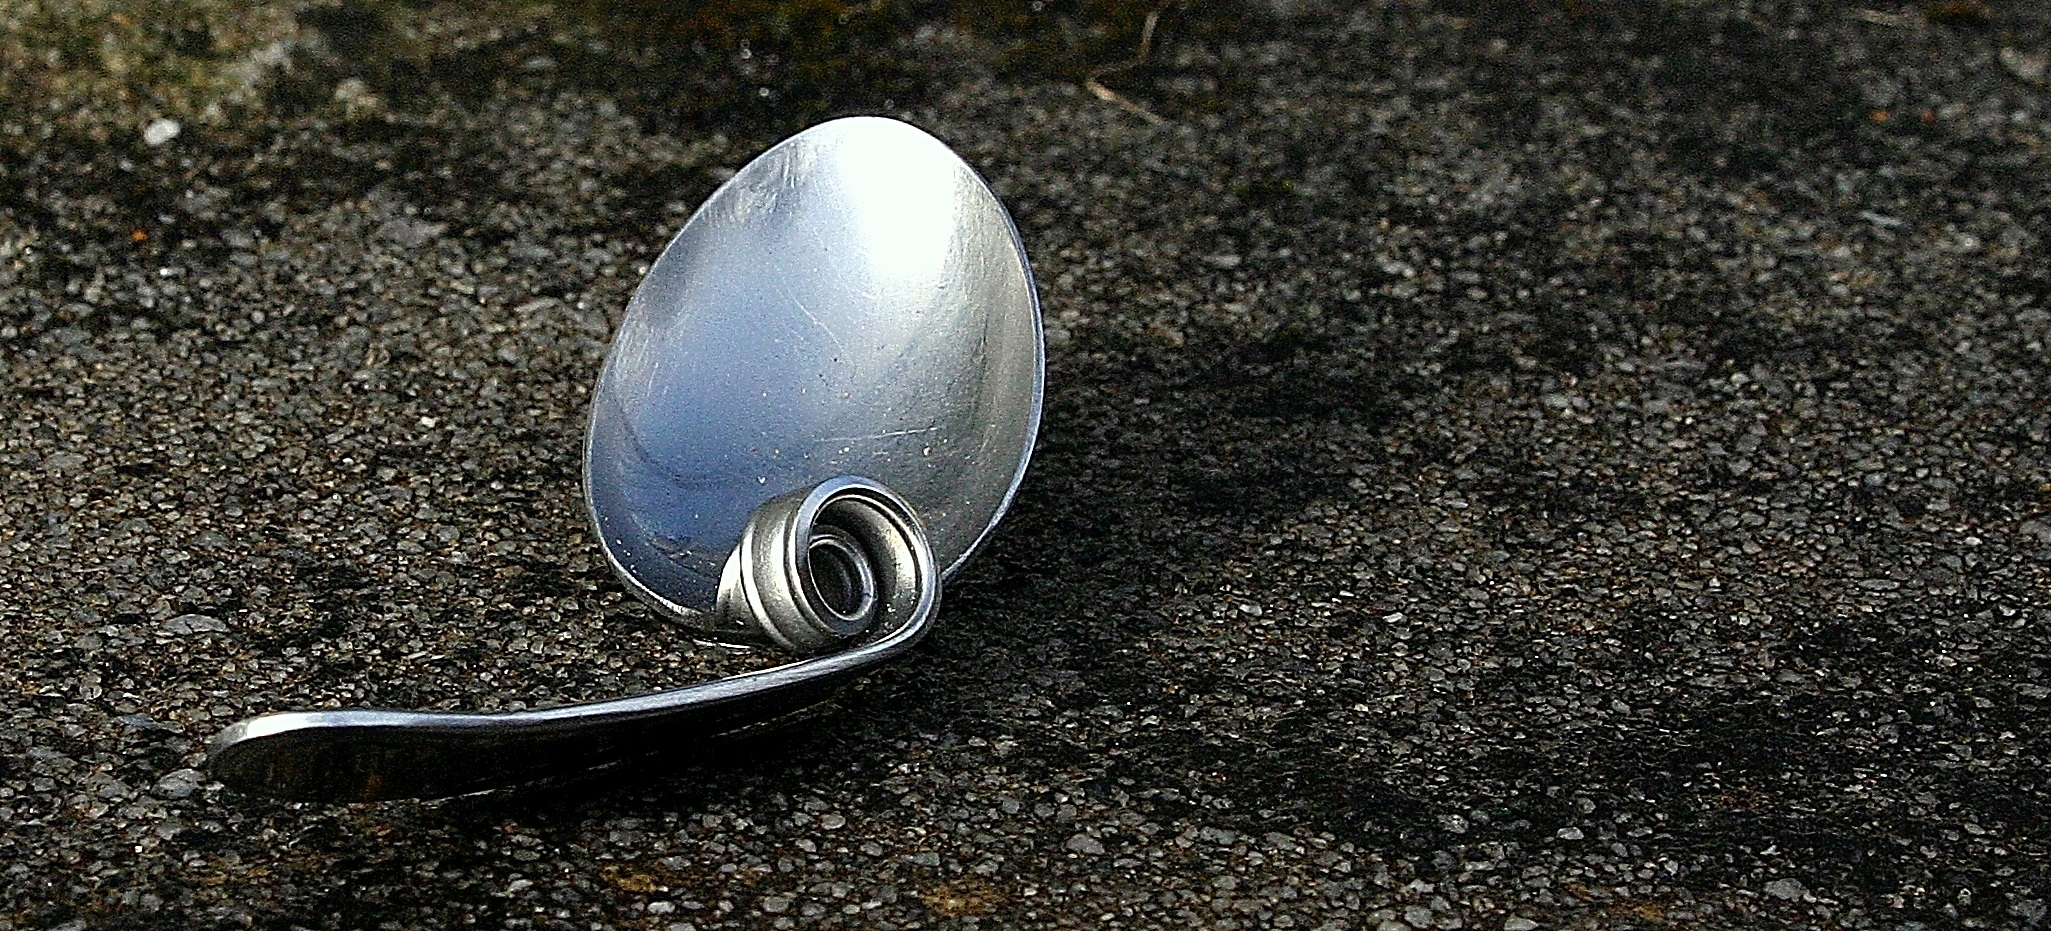
sand, leaf, blue, spoon, material, close up, shape, bent, macro photography, spoon bending